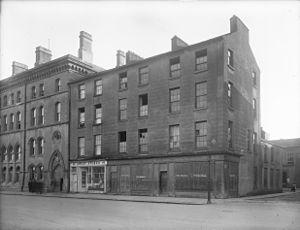
La Ulster Bank est une des quatre grandes banques commerciales à la fois en Irlande du Nord et dans la République d'Irlande. Son siège social est situé à Belfast en Irlande du Nord. Elle assure une grande partie des services financiers dans les deux parties de l'Irlande, et entretient également des échanges avec l'île de Man.